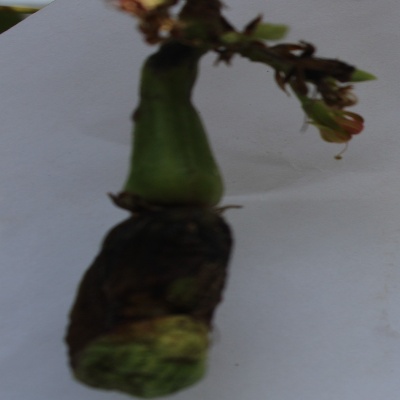
Crop: Cashew
Condition: anthracnose